Convention of 1832

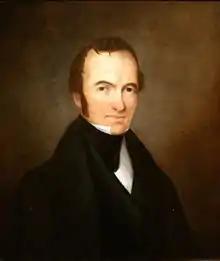
Portrait of a man with receding hairline and long sideburns, wearing an 1840s-style suit.

On October 1, 1832, 55 delegates met in San Felipe de Austin; attendance may have been diminished due to the short notice. The gathering marked the first time residents from each of the colonies had convened to discuss common goals.